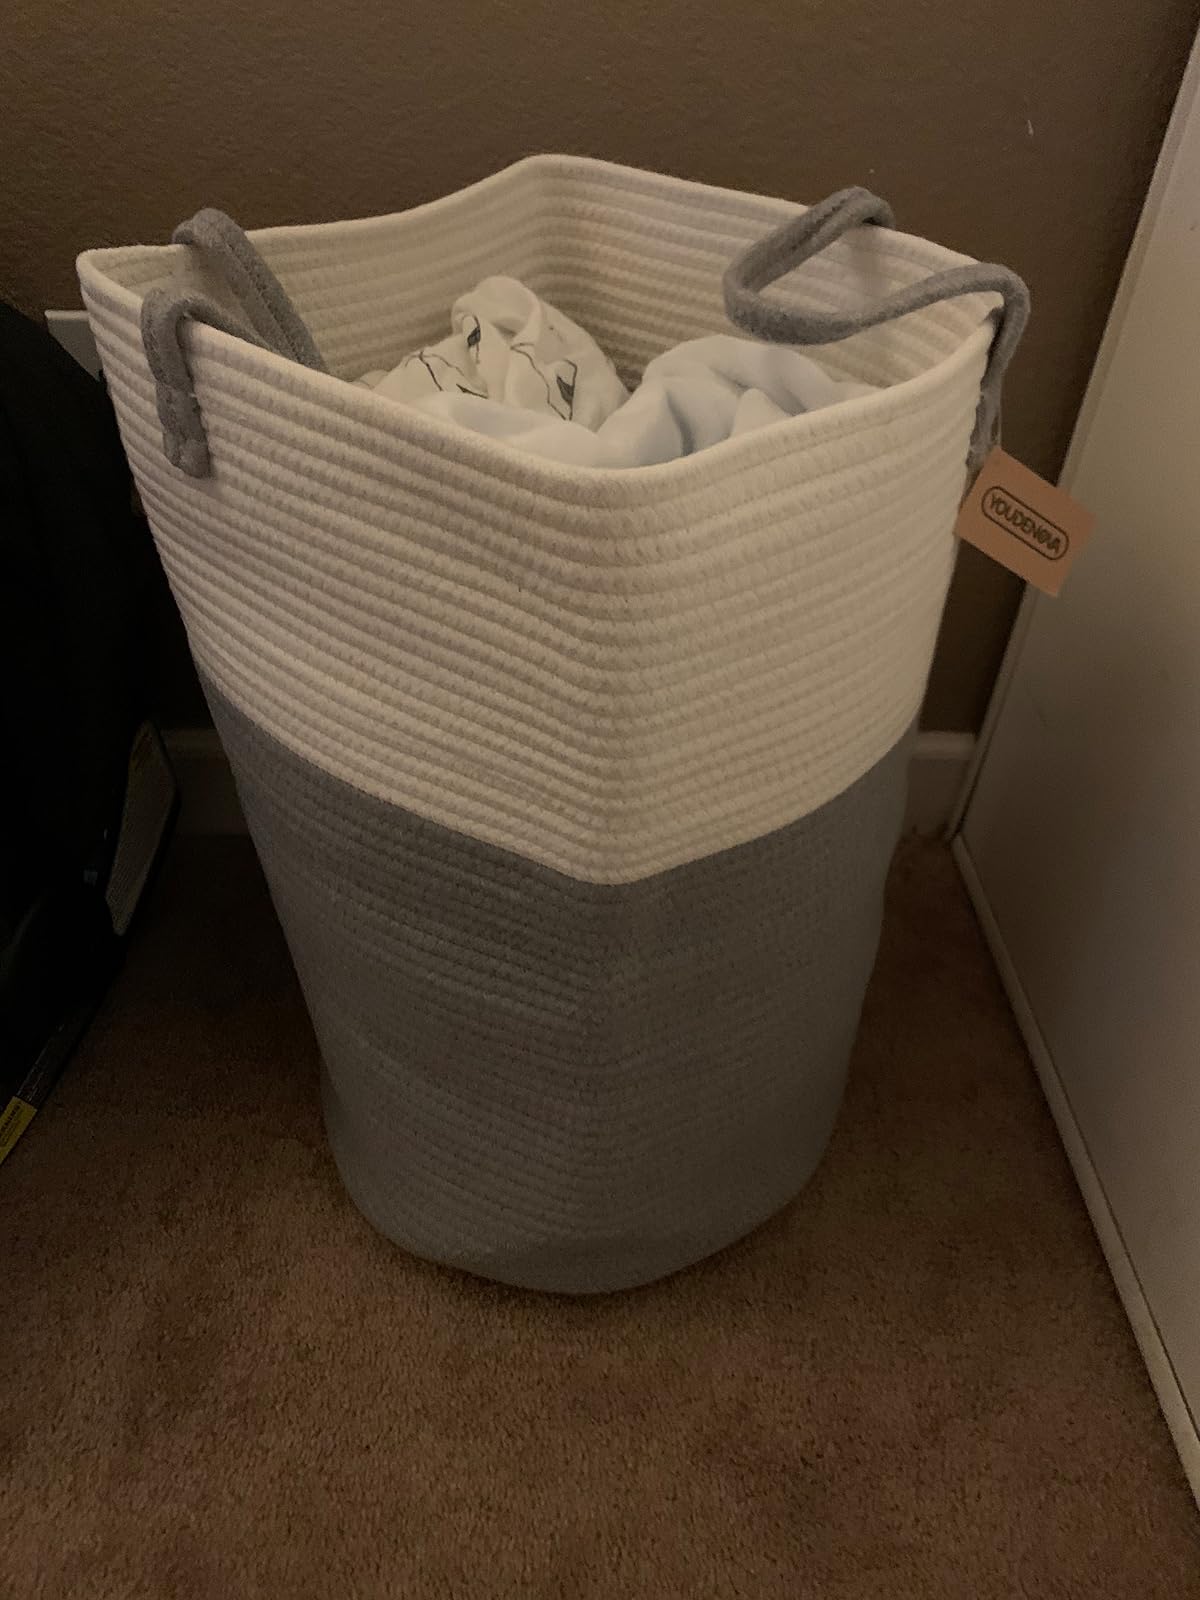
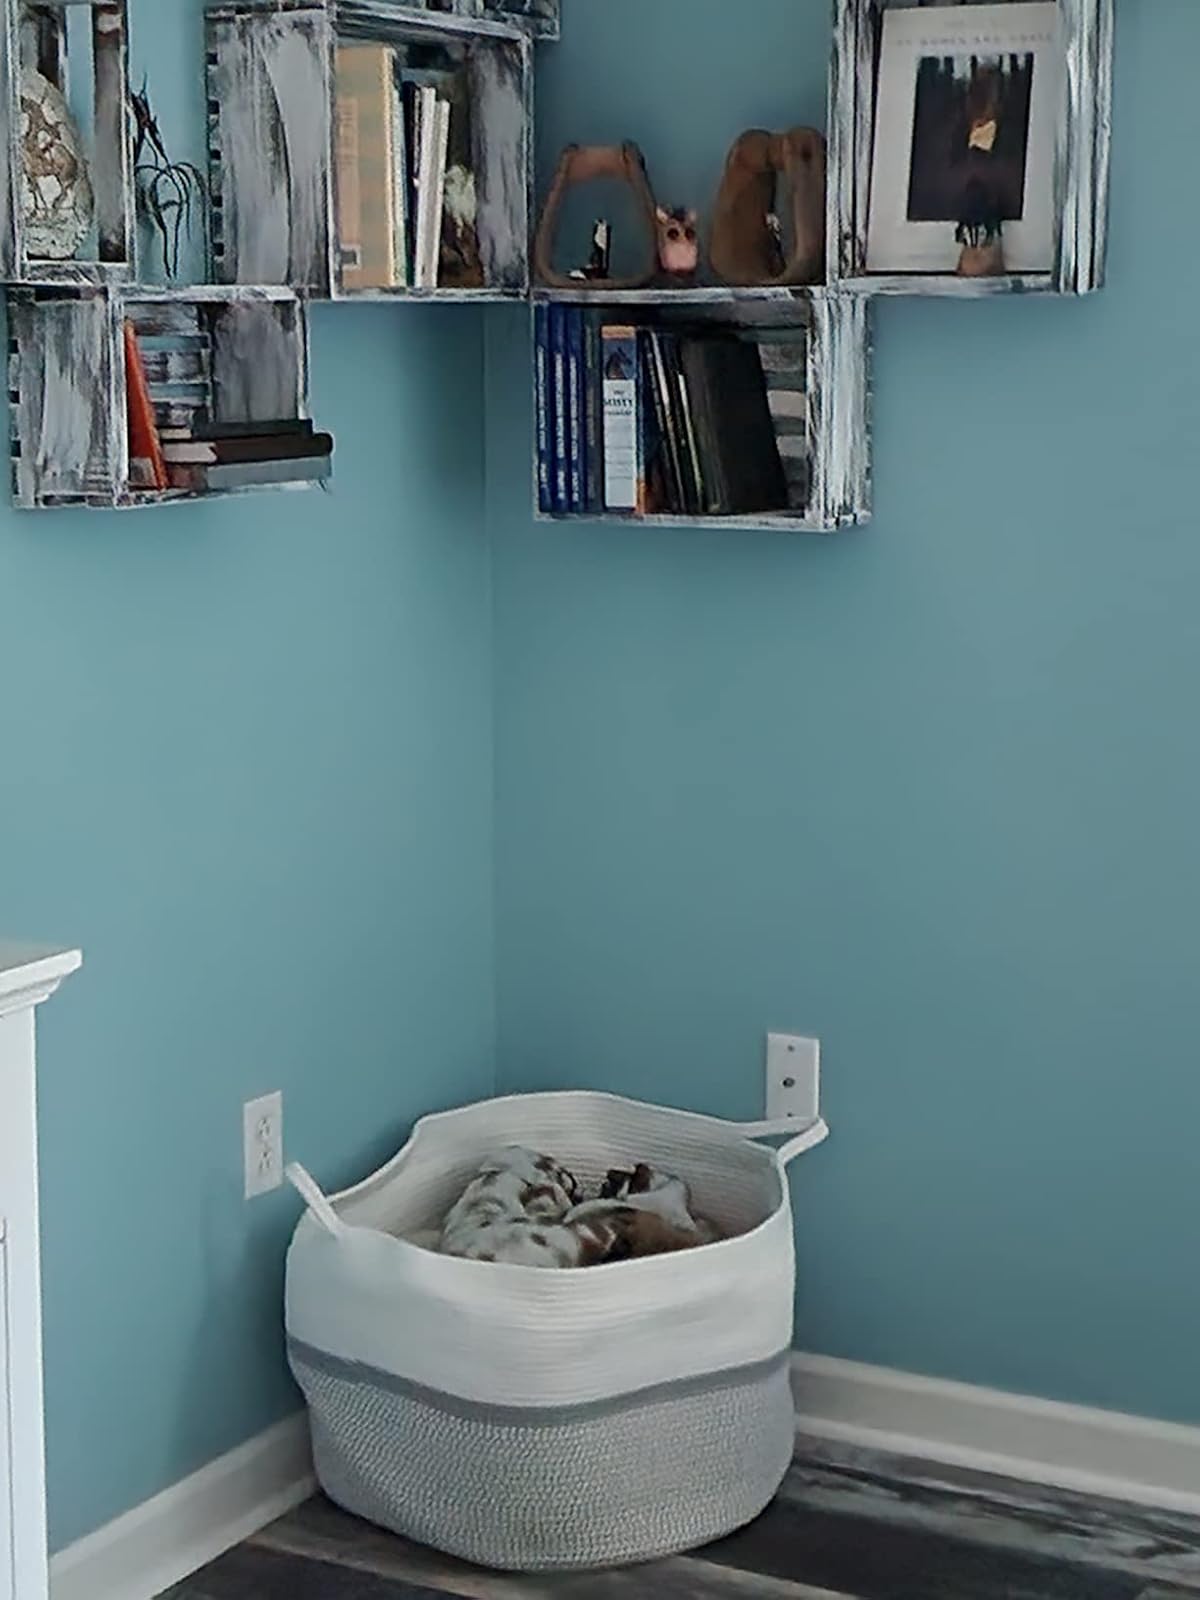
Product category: items_hamper
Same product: no